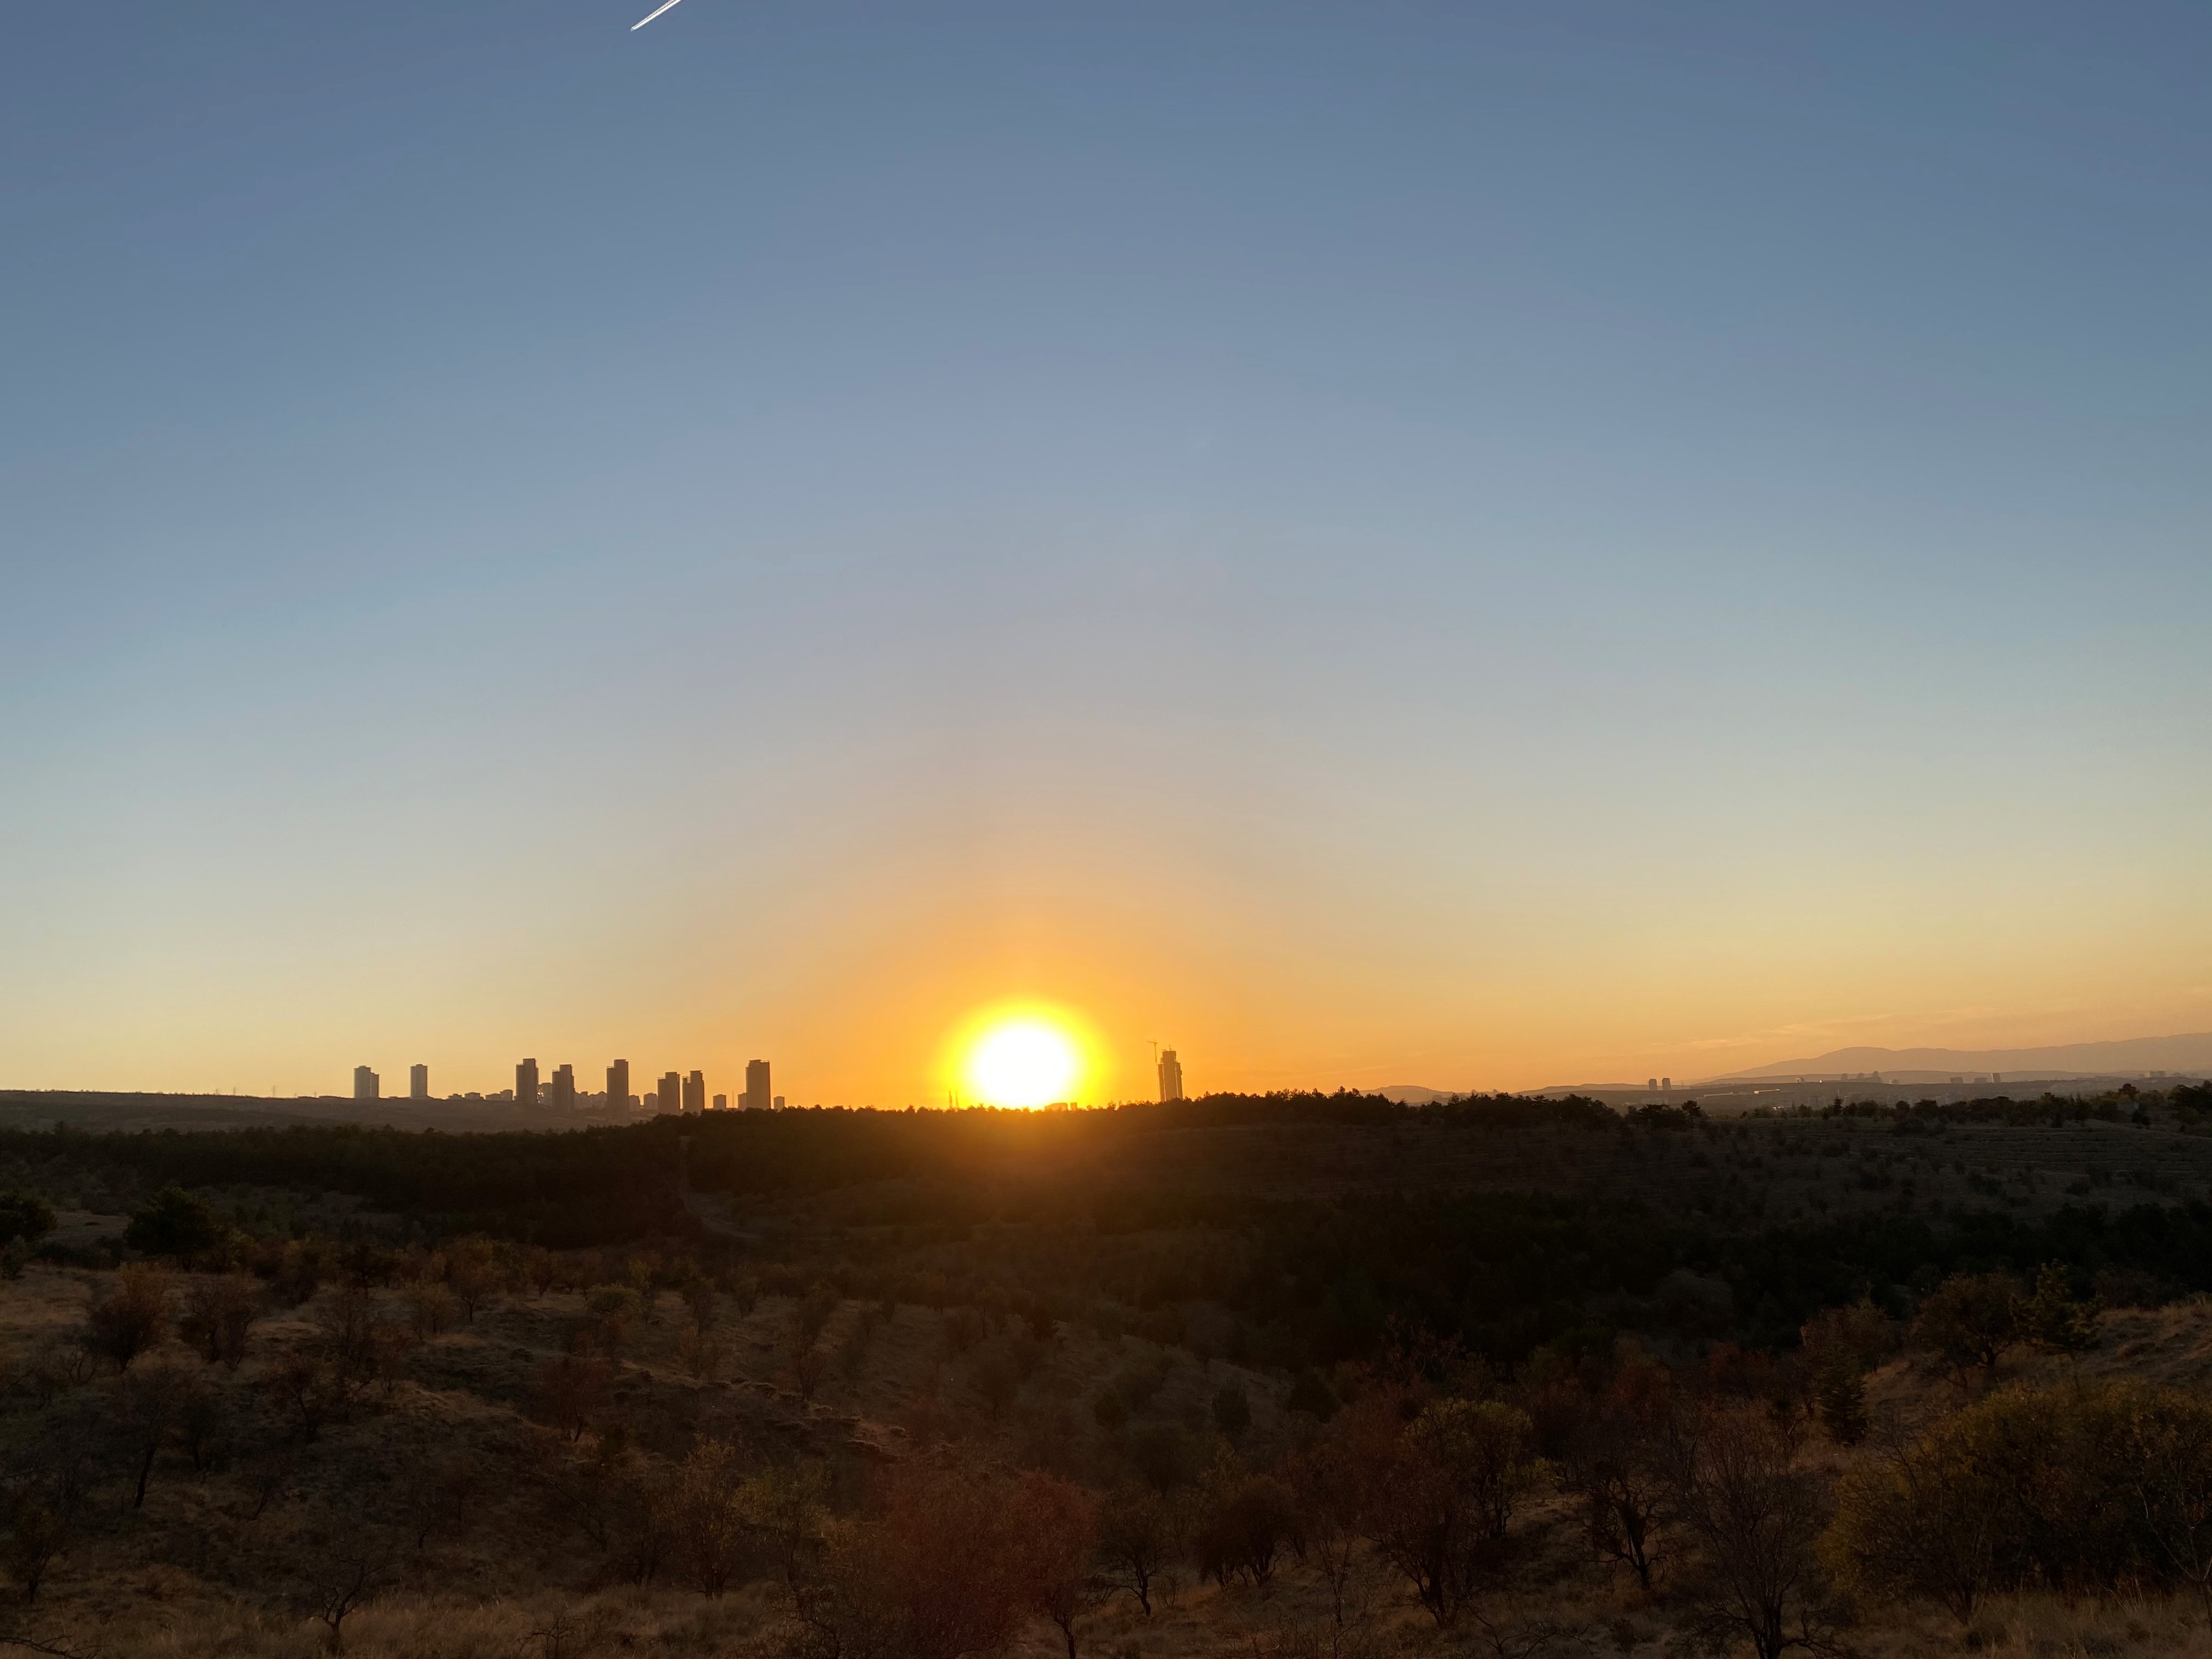
sunset, evening, nature, sun, dawn, sky, horizon, sunrise, cloud, morning, ecoregion, atmosphere, sunlight, dusk, plain, astronomical object, landscape, tree, rural area, prairie, photography, steppe, night, hill, afterglow, field